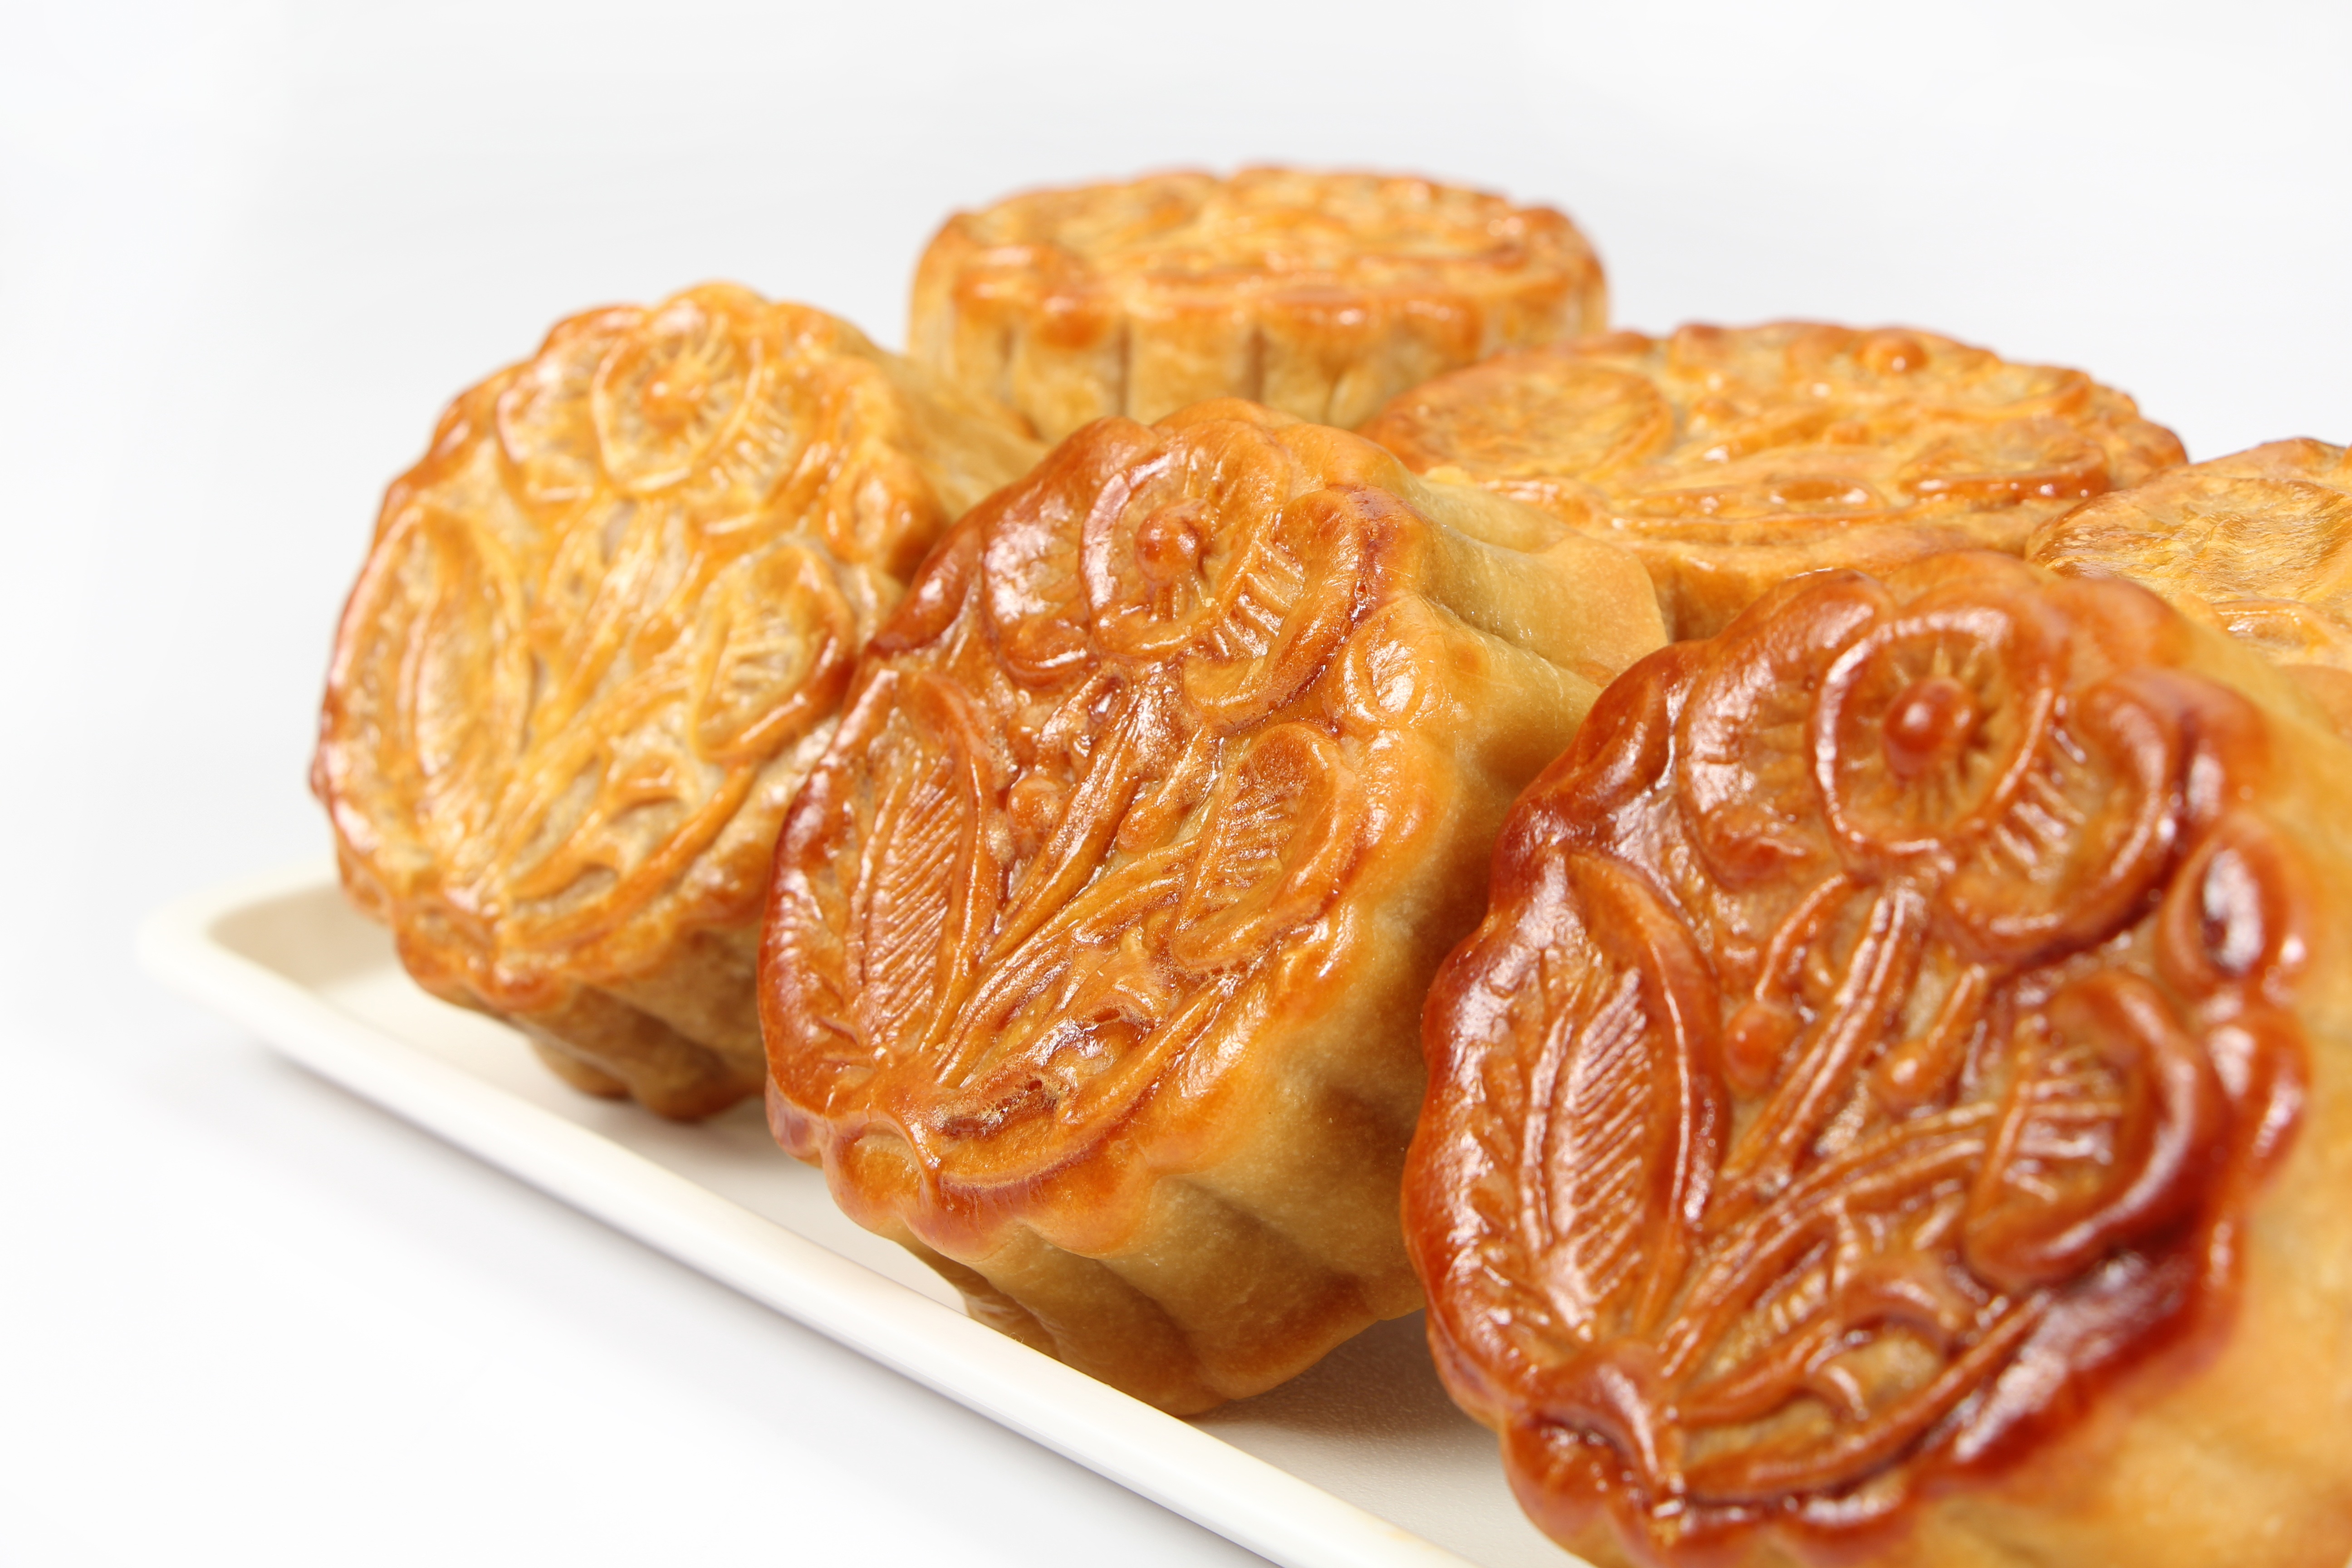
sweet, dish, food, cooking, produce, kitchen, baking, dessert, cuisine, delicious, bread, pastry, art, sweets, china, baked goods, mooncake, foodstuff, danish pastry, make food, the flour, snack food, moon cake, the oven